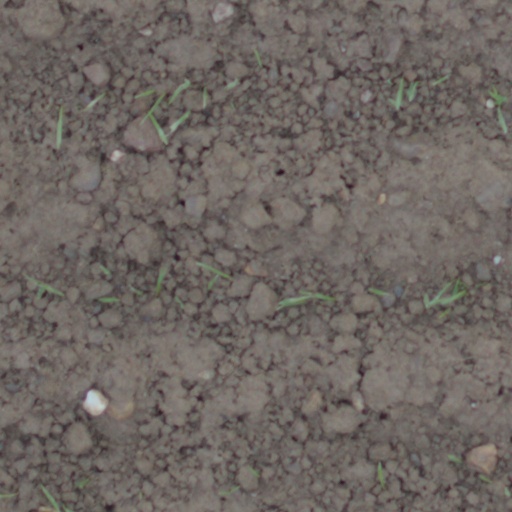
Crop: wheat